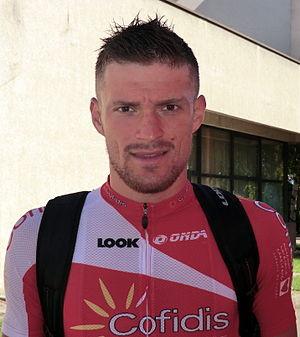
Départ de l'hôtel Lyon-Est de Saint-Maurice-de-Beynost de l'équipe Cofidis au matin de la seconde étape du Tour de l'Ain 2013.